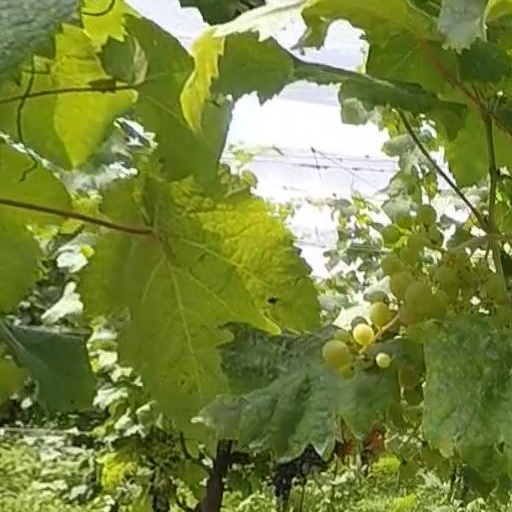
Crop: grape